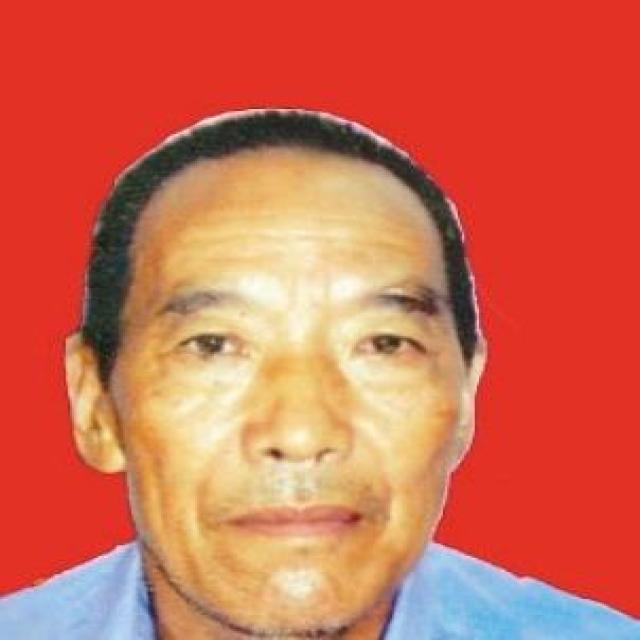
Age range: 65+